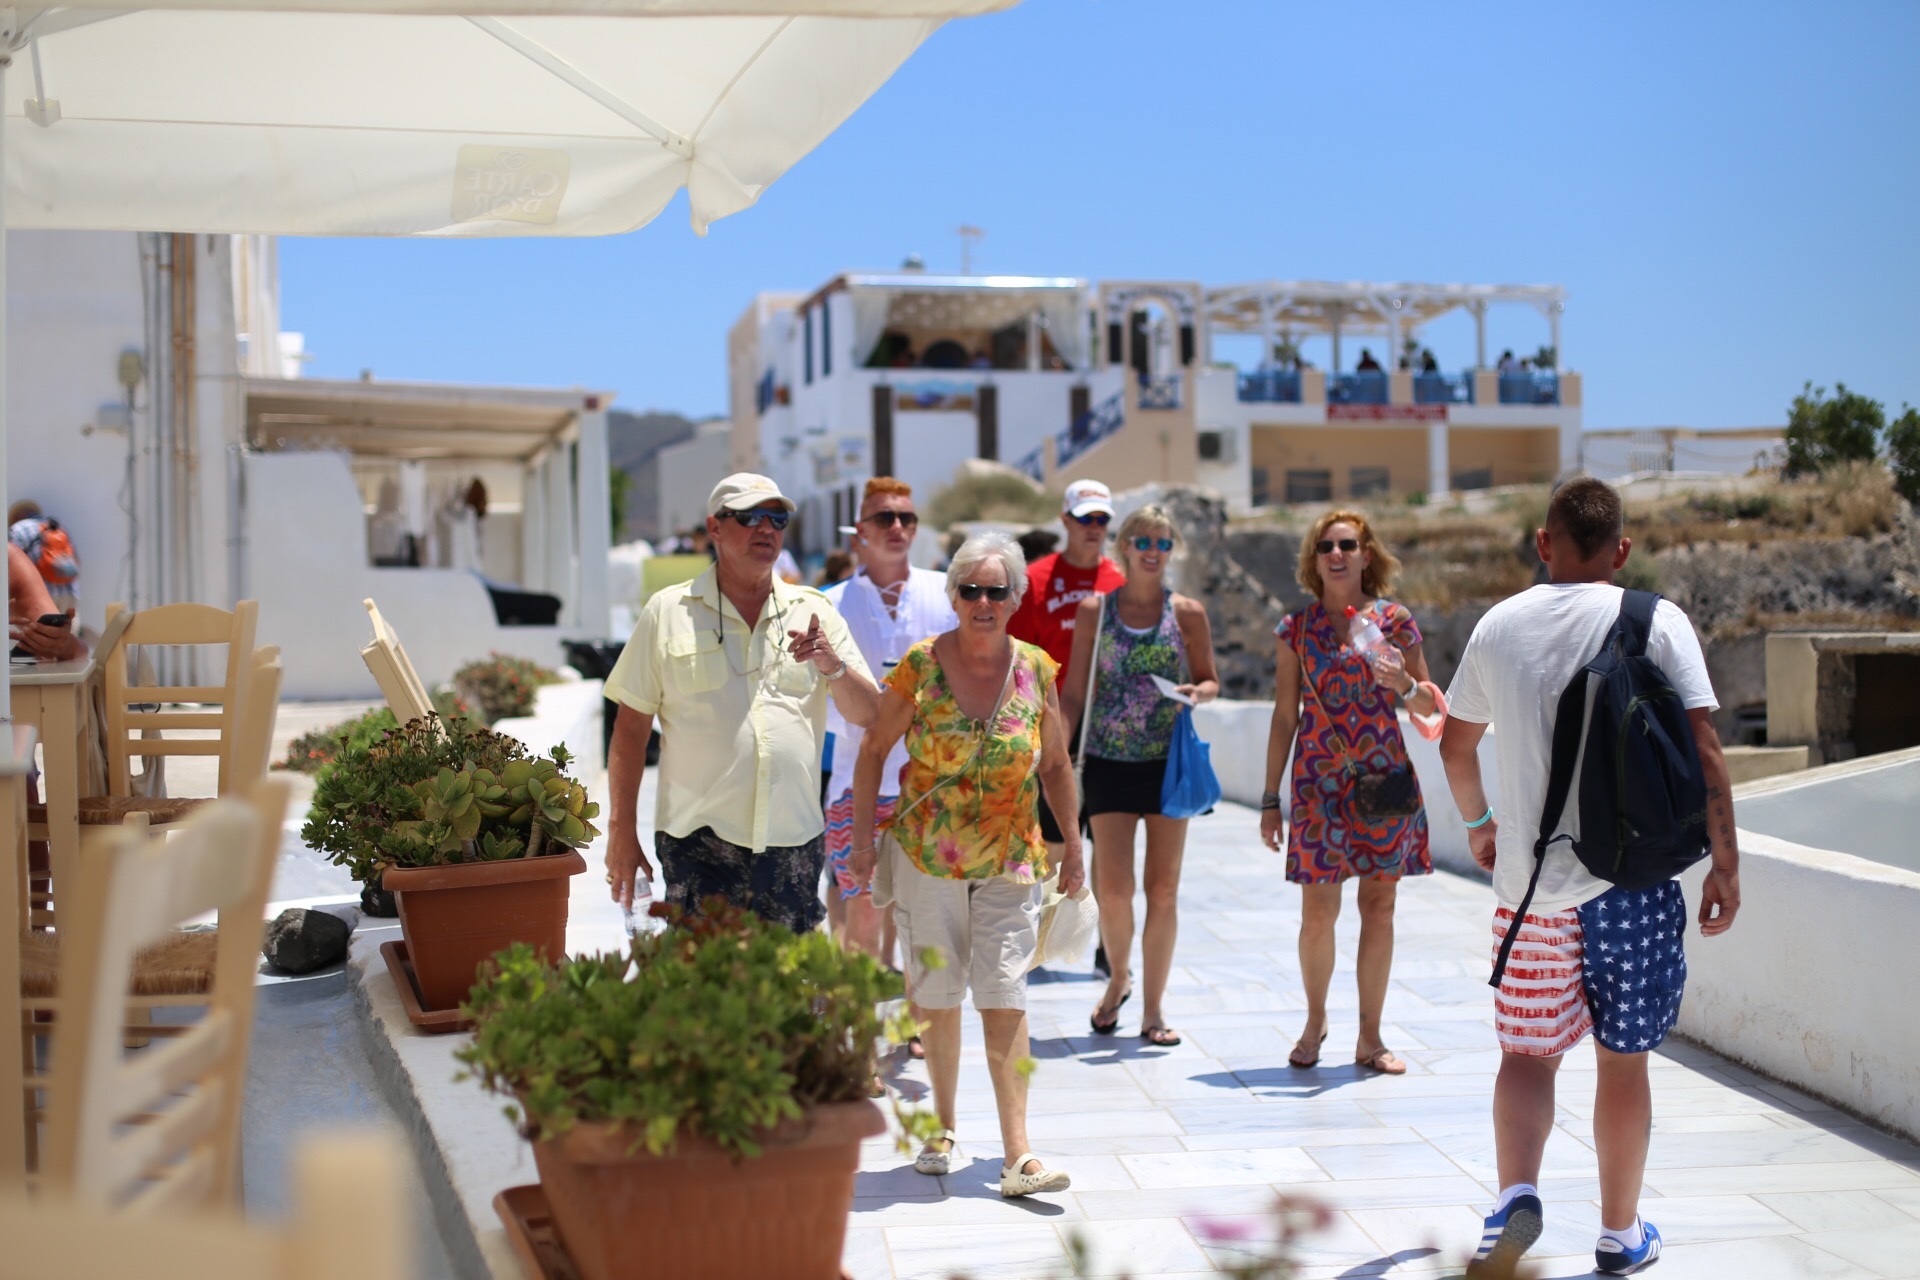
sea, sky, summer, vacation, travel, greek, island, tourism, santorini, greece, oia